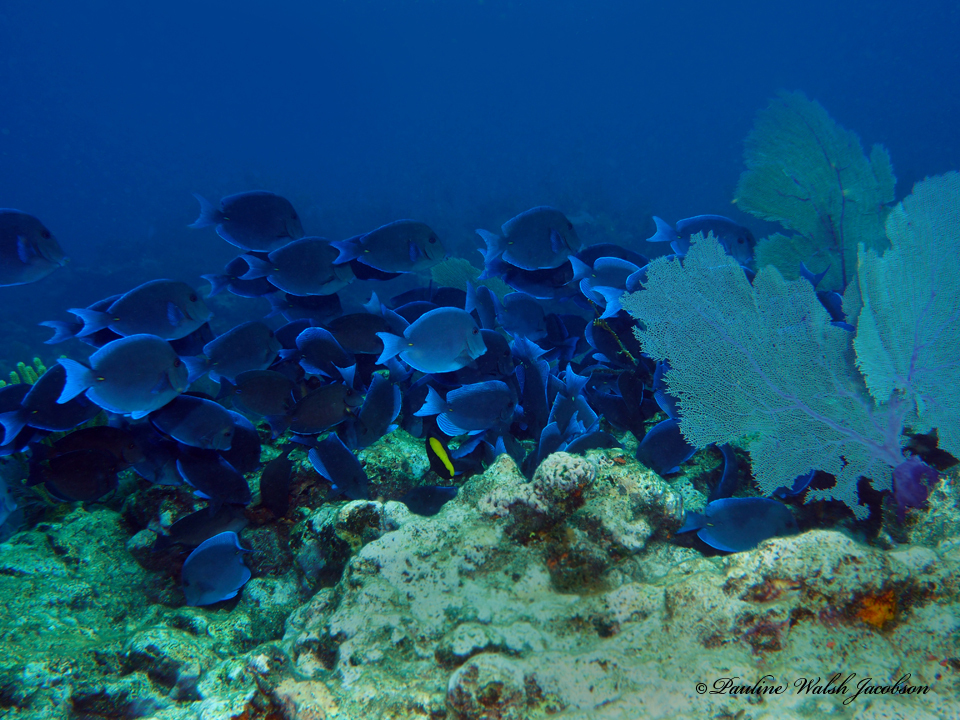
Acanthurus coeruleus (Atlantic Blue Tang)